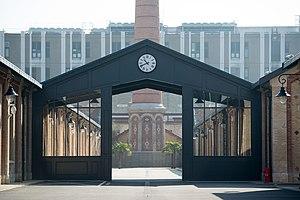
La manufacture des allumettes. Département des restaurateurs de l'Institut national du patrimoine, situé à Aubervilliers.
L’Institut national du patrimoine est une grande école française créée en 1990. Établissement d'enseignement supérieur du ministère de la Culture, il a pour mission le recrutement par concours et la formation initiale des conservateurs du patrimoine de l'État, de la fonction publique territoriale et de la ville de Paris ainsi que la sélection, également par concours, et la formation des restaurateurs du patrimoine habilités à travailler sur les collections publiques. La formation dans un même établissement à ces deux métiers étroitement complémentaires est une originalité unique en Europe.
La Manufacture des allumettes d'Aubervilliers est une ancienne usine de fabrication d'allumettes, située au lieu-dit La Motte, 124 rue Henri-Barbusse à Aubervilliers. Avec 12 milliards d’allumettes produites par an, l’usine fournissait le quart de la production de la SEITA.